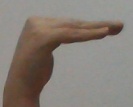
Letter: haa